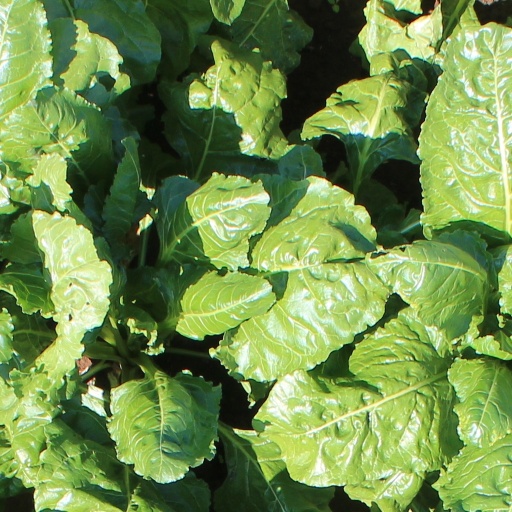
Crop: sugar beet